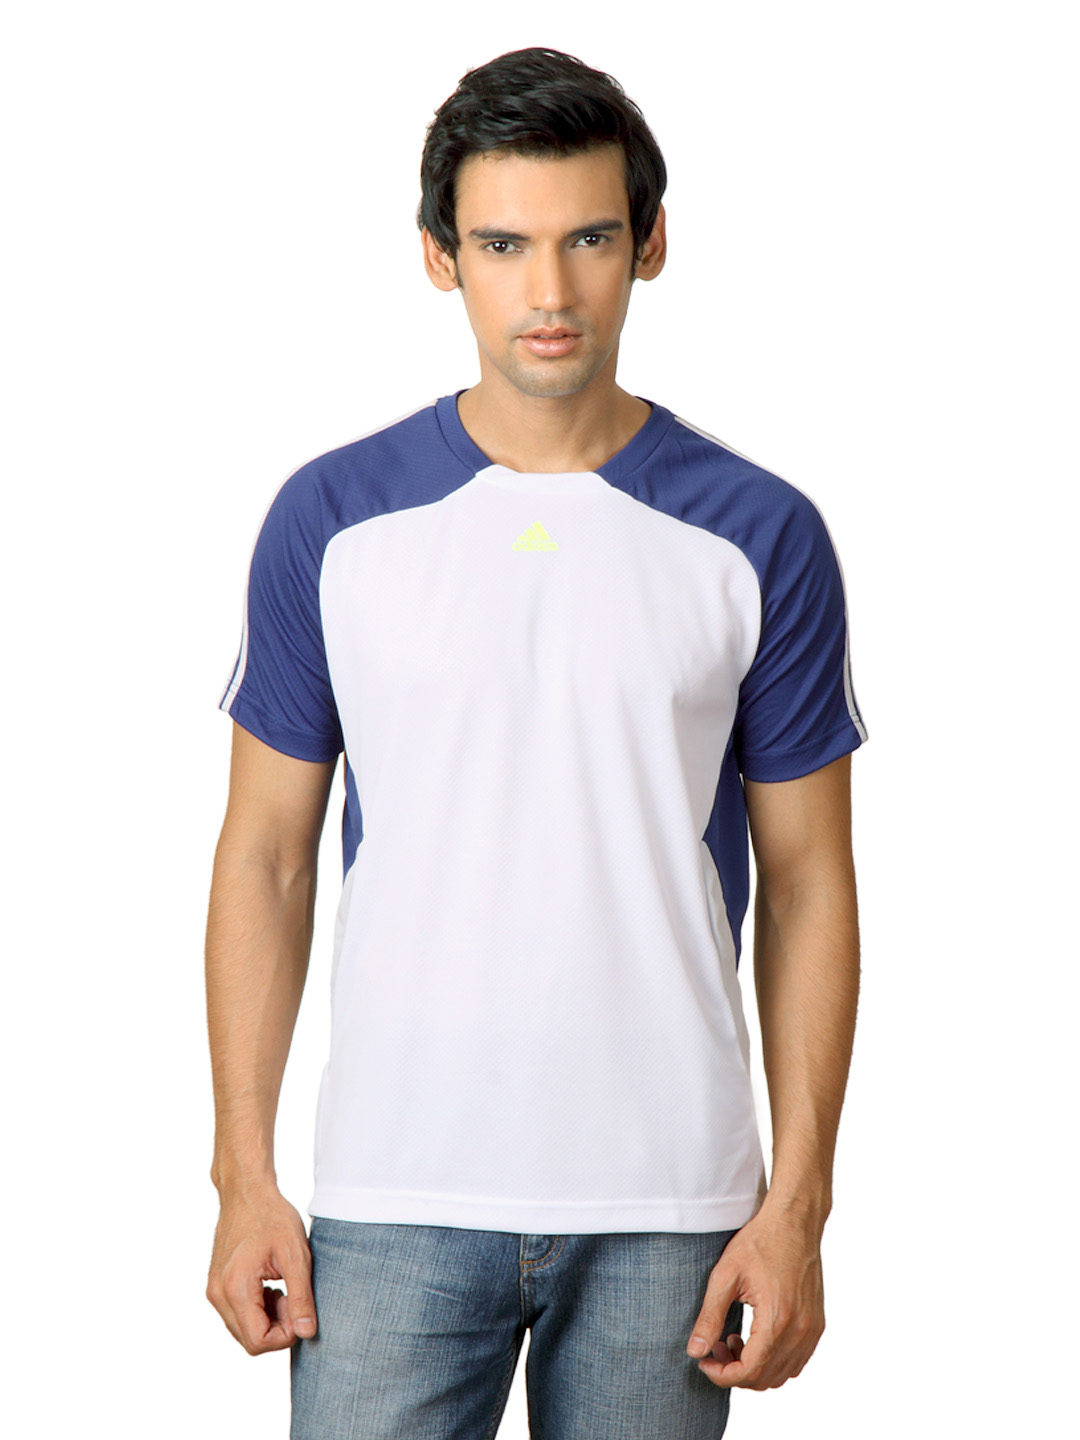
ADIDAS Men White T-shirt
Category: Apparel / Topwear / Tshirts
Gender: Men
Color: White
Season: Summer 2012
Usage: Casual